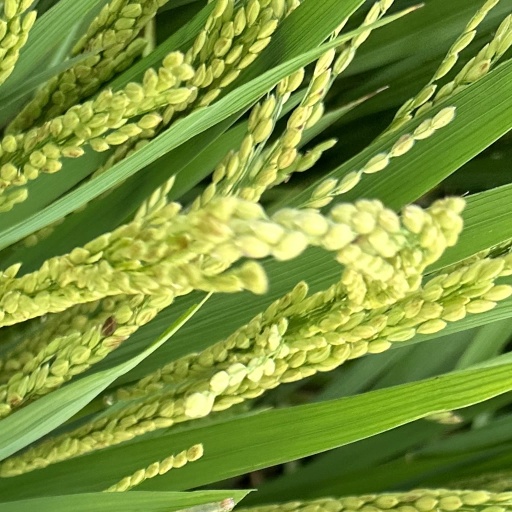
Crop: rice